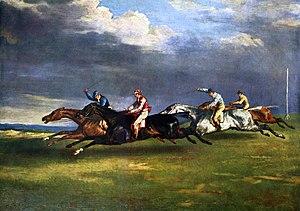
Eadweard Muybridge, pseudonyme d'Edward James Muggeridge, né le 9 avril 1830 à Kingston upon Thames dans la banlieue de Londres, et mort dans sa ville natale le 8 mai 1904, est un photographe britannique, renommé pour ses décompositions photographiques du mouvement.
Epsom est une ville d'Angleterre, dans le district d'Epsom and Ewell, dans le Surrey. Elle fait partie de la région urbaine de Londres et se situe à 29 km au sud-ouest de Charing Cross. Epsom est célèbre pour ses courses hippiques, c'est pour cette raison que Chantilly est sa ville jumelle en France.
Le cheval au Royaume-Uni constitue le premier secteur économique sportif. Figurant parmi le trio de tête des pays européens en terme d'élevage de chevaux en l'an 2000, le Royaume-Uni est aussi, historiquement, l'un des premiers territoires occidentaux à connaître une féminisation de ses pratiques équestres, dès les années 1950.
La chronophotographie désigne une technique photographique qui consiste à prendre une succession de photographies, permettant de décomposer chronologiquement les phases d’un mouvement ou d’un phénomène physique, trop brefs pour être observés convenablement à l’œil nu. De nos jours, la chronophotographie est toujours utilisée, aussi bien dans les domaines scientifiques que dans la publicité ou la photographie d’art. Le mode de prise de vues en rafale moderne est de la chronophotographie. Sa version ultime, le bullet-time, permet l’immobilisation du sujet au sein d’un décor encore en mouvement.
Le romantisme français est l'expression en France du mouvement littéraire et artistique appelé romantisme. C'est un courant artistique européen qui est né en Allemagne et en Angleterre, pour ensuite se développer en France au début du XIXᵉ siècle.